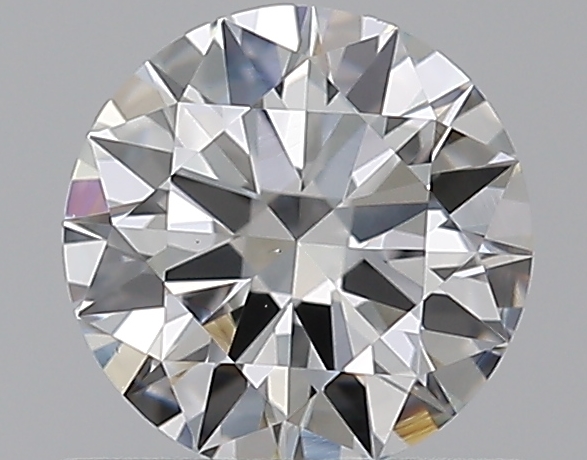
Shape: round
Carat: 0.5
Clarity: VS1
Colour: G
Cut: EX
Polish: EX
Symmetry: EX
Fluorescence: N
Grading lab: GIA
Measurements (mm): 5.17 x 5.19 x 3.06